SymbioticA

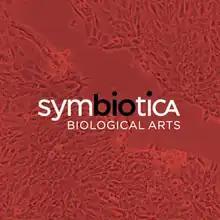
SymbioticA Logo

SymbioticA is an artistic research lab at the University of Western Australia's School of Anatomy and Human Biology. The lab looks at biology and the life sciences from an artistic point of view and has been used to research, develop and execute a number of contemporary art & science and bioart projects.